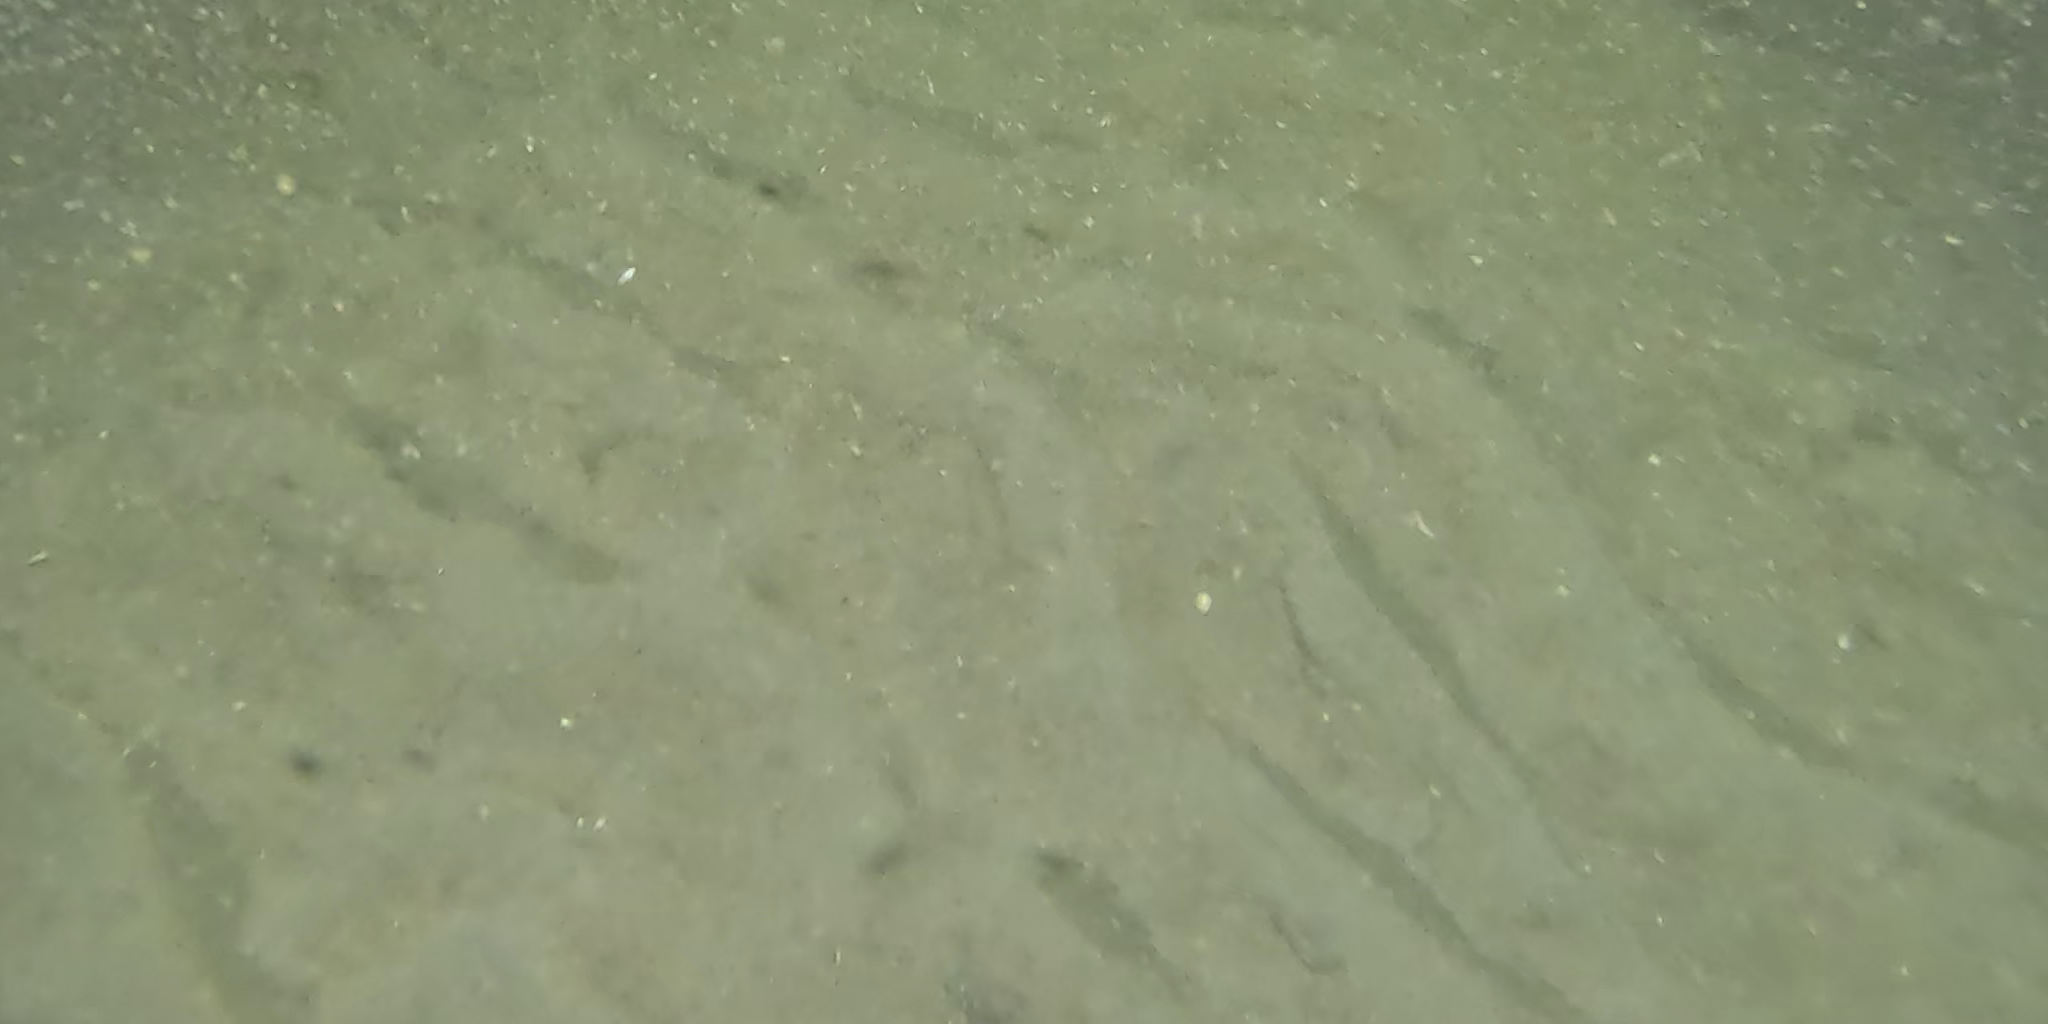
Seabed habitat: sand